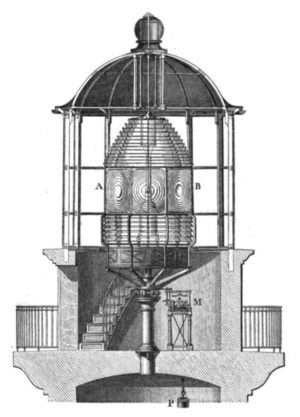
Un phare est un système de signalisation employé, soit dans le domaine maritime, soit dans le domaine aéronautique.
L'Exposition universelle de 1855 est une manifestation de type foire internationale à but commercial et culturel qui eut lieu à Paris en 1855. C'est la première exposition universelle française. Elle s'est tenue à Paris sur les Champs-Élysées du 15 mai au 15 novembre 1855. Elle accueillit plus de 5 100 000 visiteurs. Vingt-cinq États et leurs colonies y participent.
L'optique non imageante, ou optique anidolique, est une branche de l'optique qui cherche à optimiser l'éclairage produit par une source sur une cible sans se préoccuper de former une image de la source. Elle a pour applications principales les panneaux photovoltaïques à concentration et les systèmes d'éclairage. L'optique non imageante a été développée à partir du milieu des années 1960 par trois équipes différentes, en URSS par V. K. Baranov, en Allemagne par Martin Ploke et aux États-Unis par Roland Winston, cette dernière ayant abouti à ce que l'optique non imageante est aujourd'hui.